KFNZ (AM)

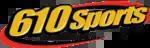
Logo as "610 Sports"

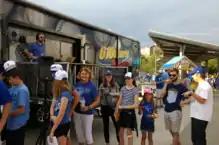
The 610 Sports Radio Mobile Studio at Kauffman Stadium.

In 2003, Entercom announced it would move WDAF to 106.5 on the FM dial, and would flip AM 610 to sports talk to compete against WHB. Beginning August 10, 2003, the country programming was simulcast on both frequencies until the new sports station was ready. At 2 p.m. on September 10, 2003, the station became KCSP, "61 Sports" (later "610 Sports"). Leading up to the premiere, Entercom had swiped Jason Whitlock, Bill Maas and Tim Grunhard from WHB, though all three have since moved on. "The Jim Rome Show" moved to KCSP in December. Kansas Jayhawk sports moved to KCSP in September 2006. Kansas City Royals baseball began airing on KCSP in the 2008 season. In 2011, KCSP beat WHB in the ratings for the first time. In 2012, KCSP dropped "The Jim Rome Show" in favor of expanding its local programming.